Cityplace Tower (Dallas)

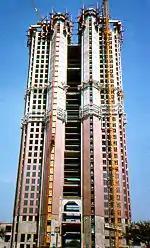
The tower during construction in 1988

The building was designed by Cossutta & Associates (Araldo Cossutta, principal) of New York to be the corporate headquarters for Southland Corporation (now 7-Eleven). Formerly named CityPlace East, it was conceived as the first phase of the Cityplace development. A twin tower (CityPlace West), later canceled, was planned across North Central Expressway with a skybridge connection over the highway. Several mid-rise buildings were also planned around the base of both towers. Construction began in December 1984, and the tower opened in 1988 after one year of delays. During this time and as a result of Southland's buyout in 1987, the need for headquarters space was reduced by 50%, leaving the lower 19 floors vacant. Because of the building's unique floorplate (Design), converting the space to speculative office space was a challenge. Despite opening during the Savings and Loan crisis and resulting real estate crash in Dallas, the building was eventually filled. Cityplace East was renamed Cityplace Tower and was the last major skyscraper built in Dallas during the 1980s.